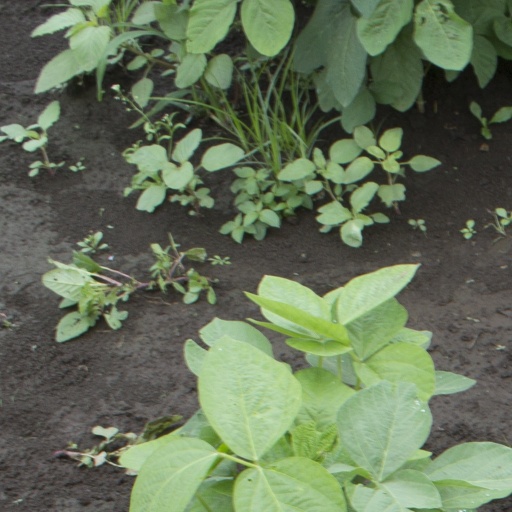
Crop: soybean